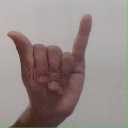
अक्षर: य